Memorial Stadium (Terre Haute, Indiana)

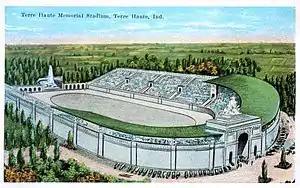
1924 postcard of Memorial Stadium

Constructed in 1923–1924 by the City of Terre Haute to seat approximately 16,000 people. The stadium and its grounds were used for minor league baseball, semi-pro, high school and college football and baseball, professional boxing, circuses, fireworks exhibitions, ice skating and miscellaneous conventions and other events.